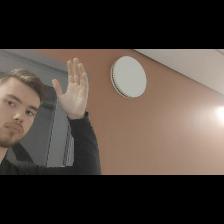
Label: Human